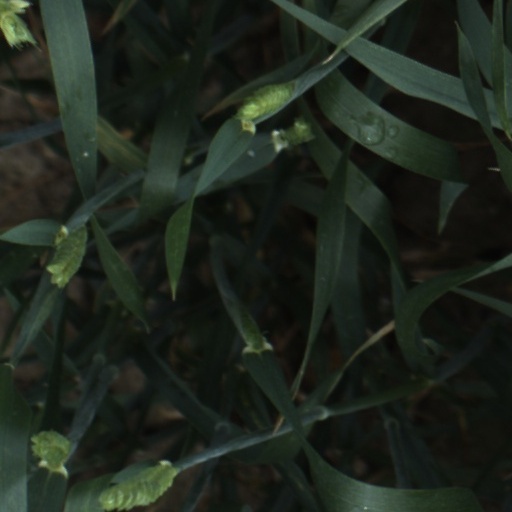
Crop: wheat